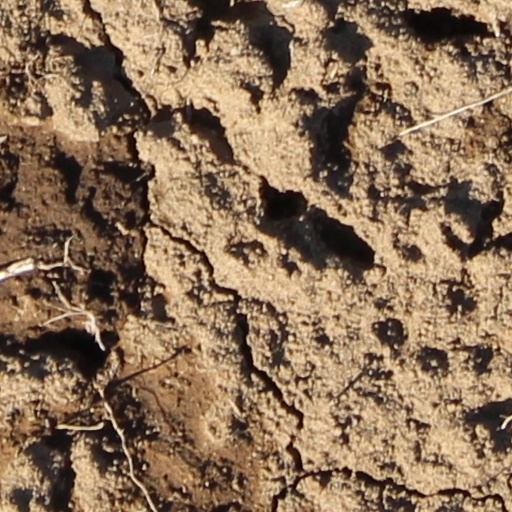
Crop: wheat